Type 93 mine

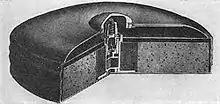
A cross section of a Japanese Type 93 mine (1933)

This is the Japanese Type 93, a high-explosive (HE), circular, pressure-actuated, anti-vehicle (AV) blast landmine used during the Second World War. The Type 93 landmine can be found made of copper, brass or steel and is fitted with the T93 landmine fuze. The T93 fuze had a variable activation pressure, achieved through the use of different thickness shear wires. The main charge could be supplemented with additional explosives buried under the landmine.